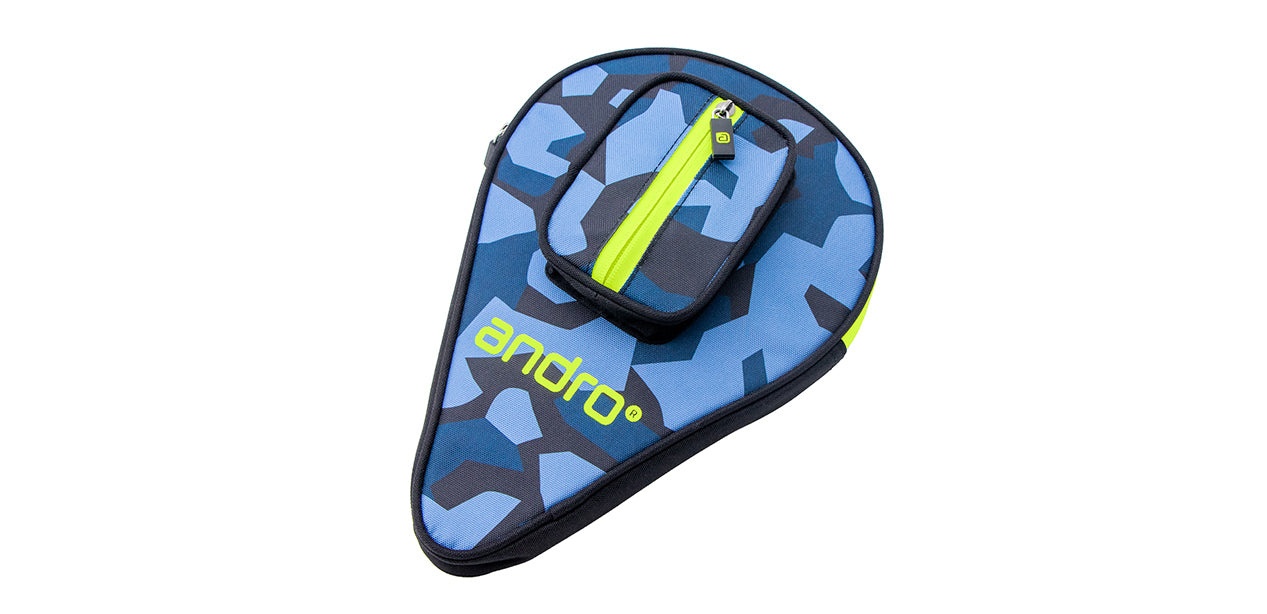
Andro Funda Basic SP Camouflage
Tu funda con estilo. Funda ovalada para paletas de tenis de mesa, con bolsillo para pelotas. Material resistente.
Brand: Andro
Category: Sporting Goods > Indoor Games > Ping Pong > Ping Pong Paddle Accessories > Ping Pong Paddle Cases